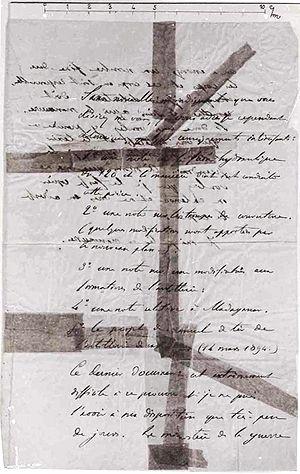
27 septembre : Le commandant Henry chargé du contre-espionnage arrive avec le « bordereau » à la « Section de Statistique » dirigée par le lieutenant-colonel Sandherr. C'est une lettre adressée à von Schwartzkoppen, l'attaché militaire allemand en poste à Paris. Une enquête est ouverte par le ministère.
Marie Charles Ferdinand Walsin Esterhazy, né le 16 décembre 1847 à Paris et mort le 21 mai 1923 à Harpenden en Angleterre, est un officier français, commandant au 74ᵉ régiment d'infanterie de ligne, dont la trahison a été à l'origine de l'affaire Dreyfus.
L'affaire Dreyfus est un conflit social et politique majeur de la Troisième République, survenu en France à la fin du XIXᵉ siècle autour de l'accusation de trahison faite au capitaine Alfred Dreyfus, qui est finalement innocenté. Elle bouleverse la société française pendant douze ans, de 1894 à 1906, la divisant profondément et durablement en deux camps opposés : les « dreyfusards », partisans de l'innocence de Dreyfus, et les « antidreyfusards », partisans de sa culpabilité.